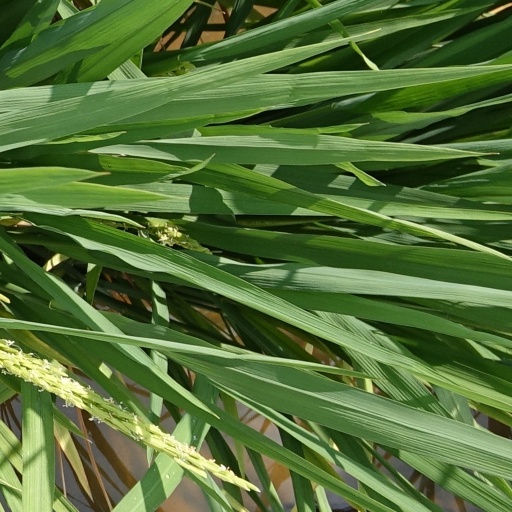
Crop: rice